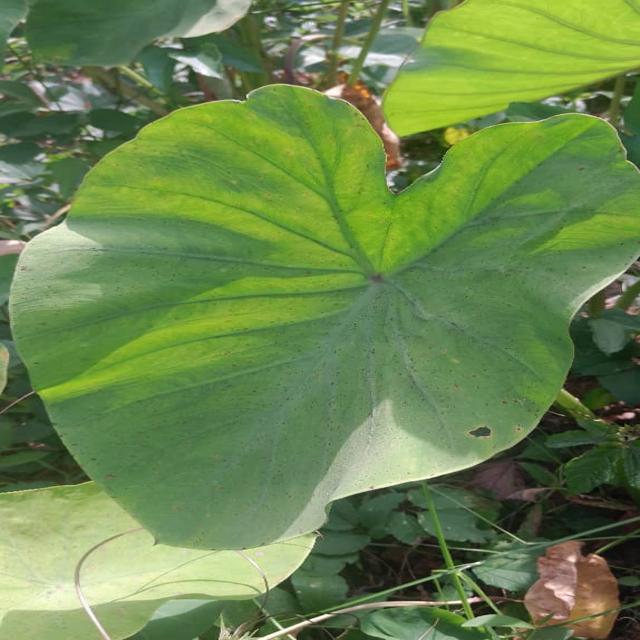
Label: Early_Blight